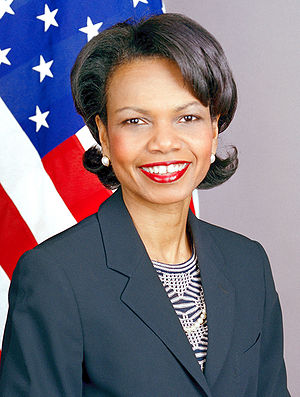
Condoleezza Rice
Condoleezza Rice. Hendes mor var musiklærer og hendes far var præst. De var begge universiteslærere. Hun læste musik på universitet, mens hun læste international politik. Hun blev den 22. januar 2001 udnævnt til præsident George W. Bushs nationale sikkerhedsrådgiver. Da Colin Powell bekendtgjorde sin tilbagetræden som udenrigsminister den 12. november 2004, indstillede præsidenten Rice til posten, hun bestred fra d. 26. januar 2005 til d. 20. januar 2009.